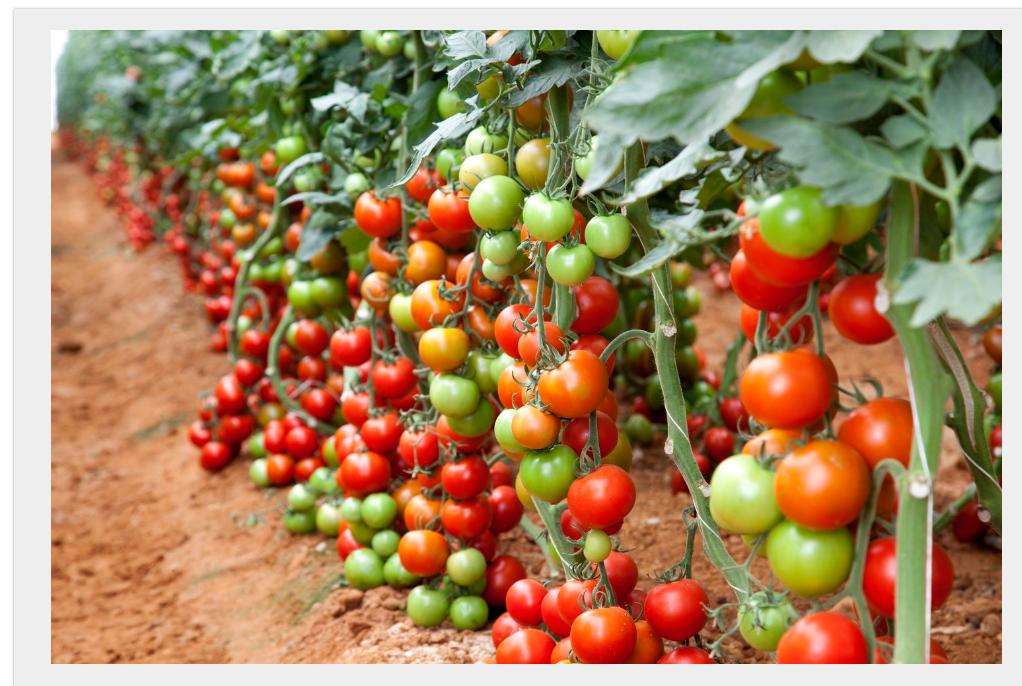
Boksi la dawa lenye rangi nyeupe likiwa a maandishi ya rangi nyeusi likiwa limecholwa ng’ombe.Likihofadhi dawa kwa ajiri ya kutibu magonjwa ya ng’ombe